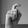
ASL letter: X